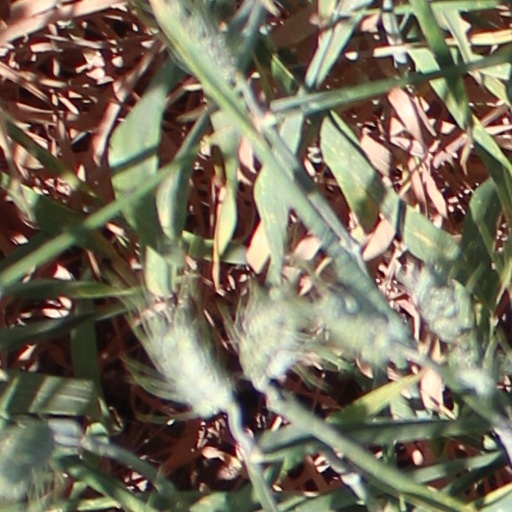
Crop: wheat